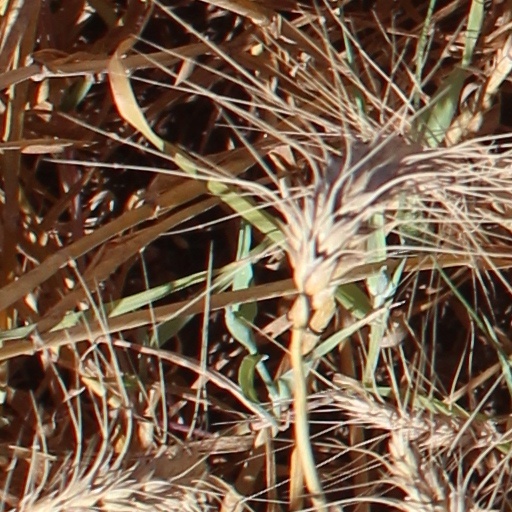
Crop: wheat